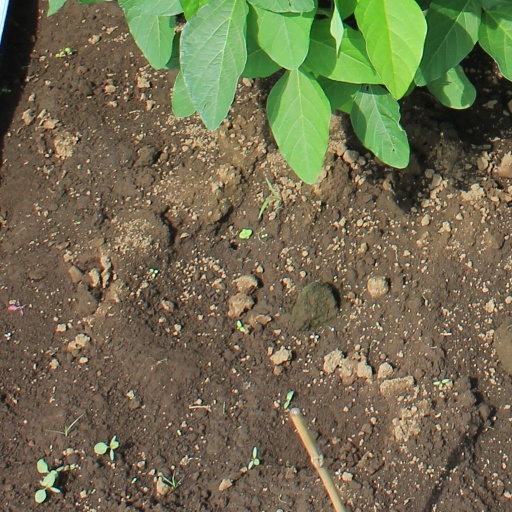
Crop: soybean